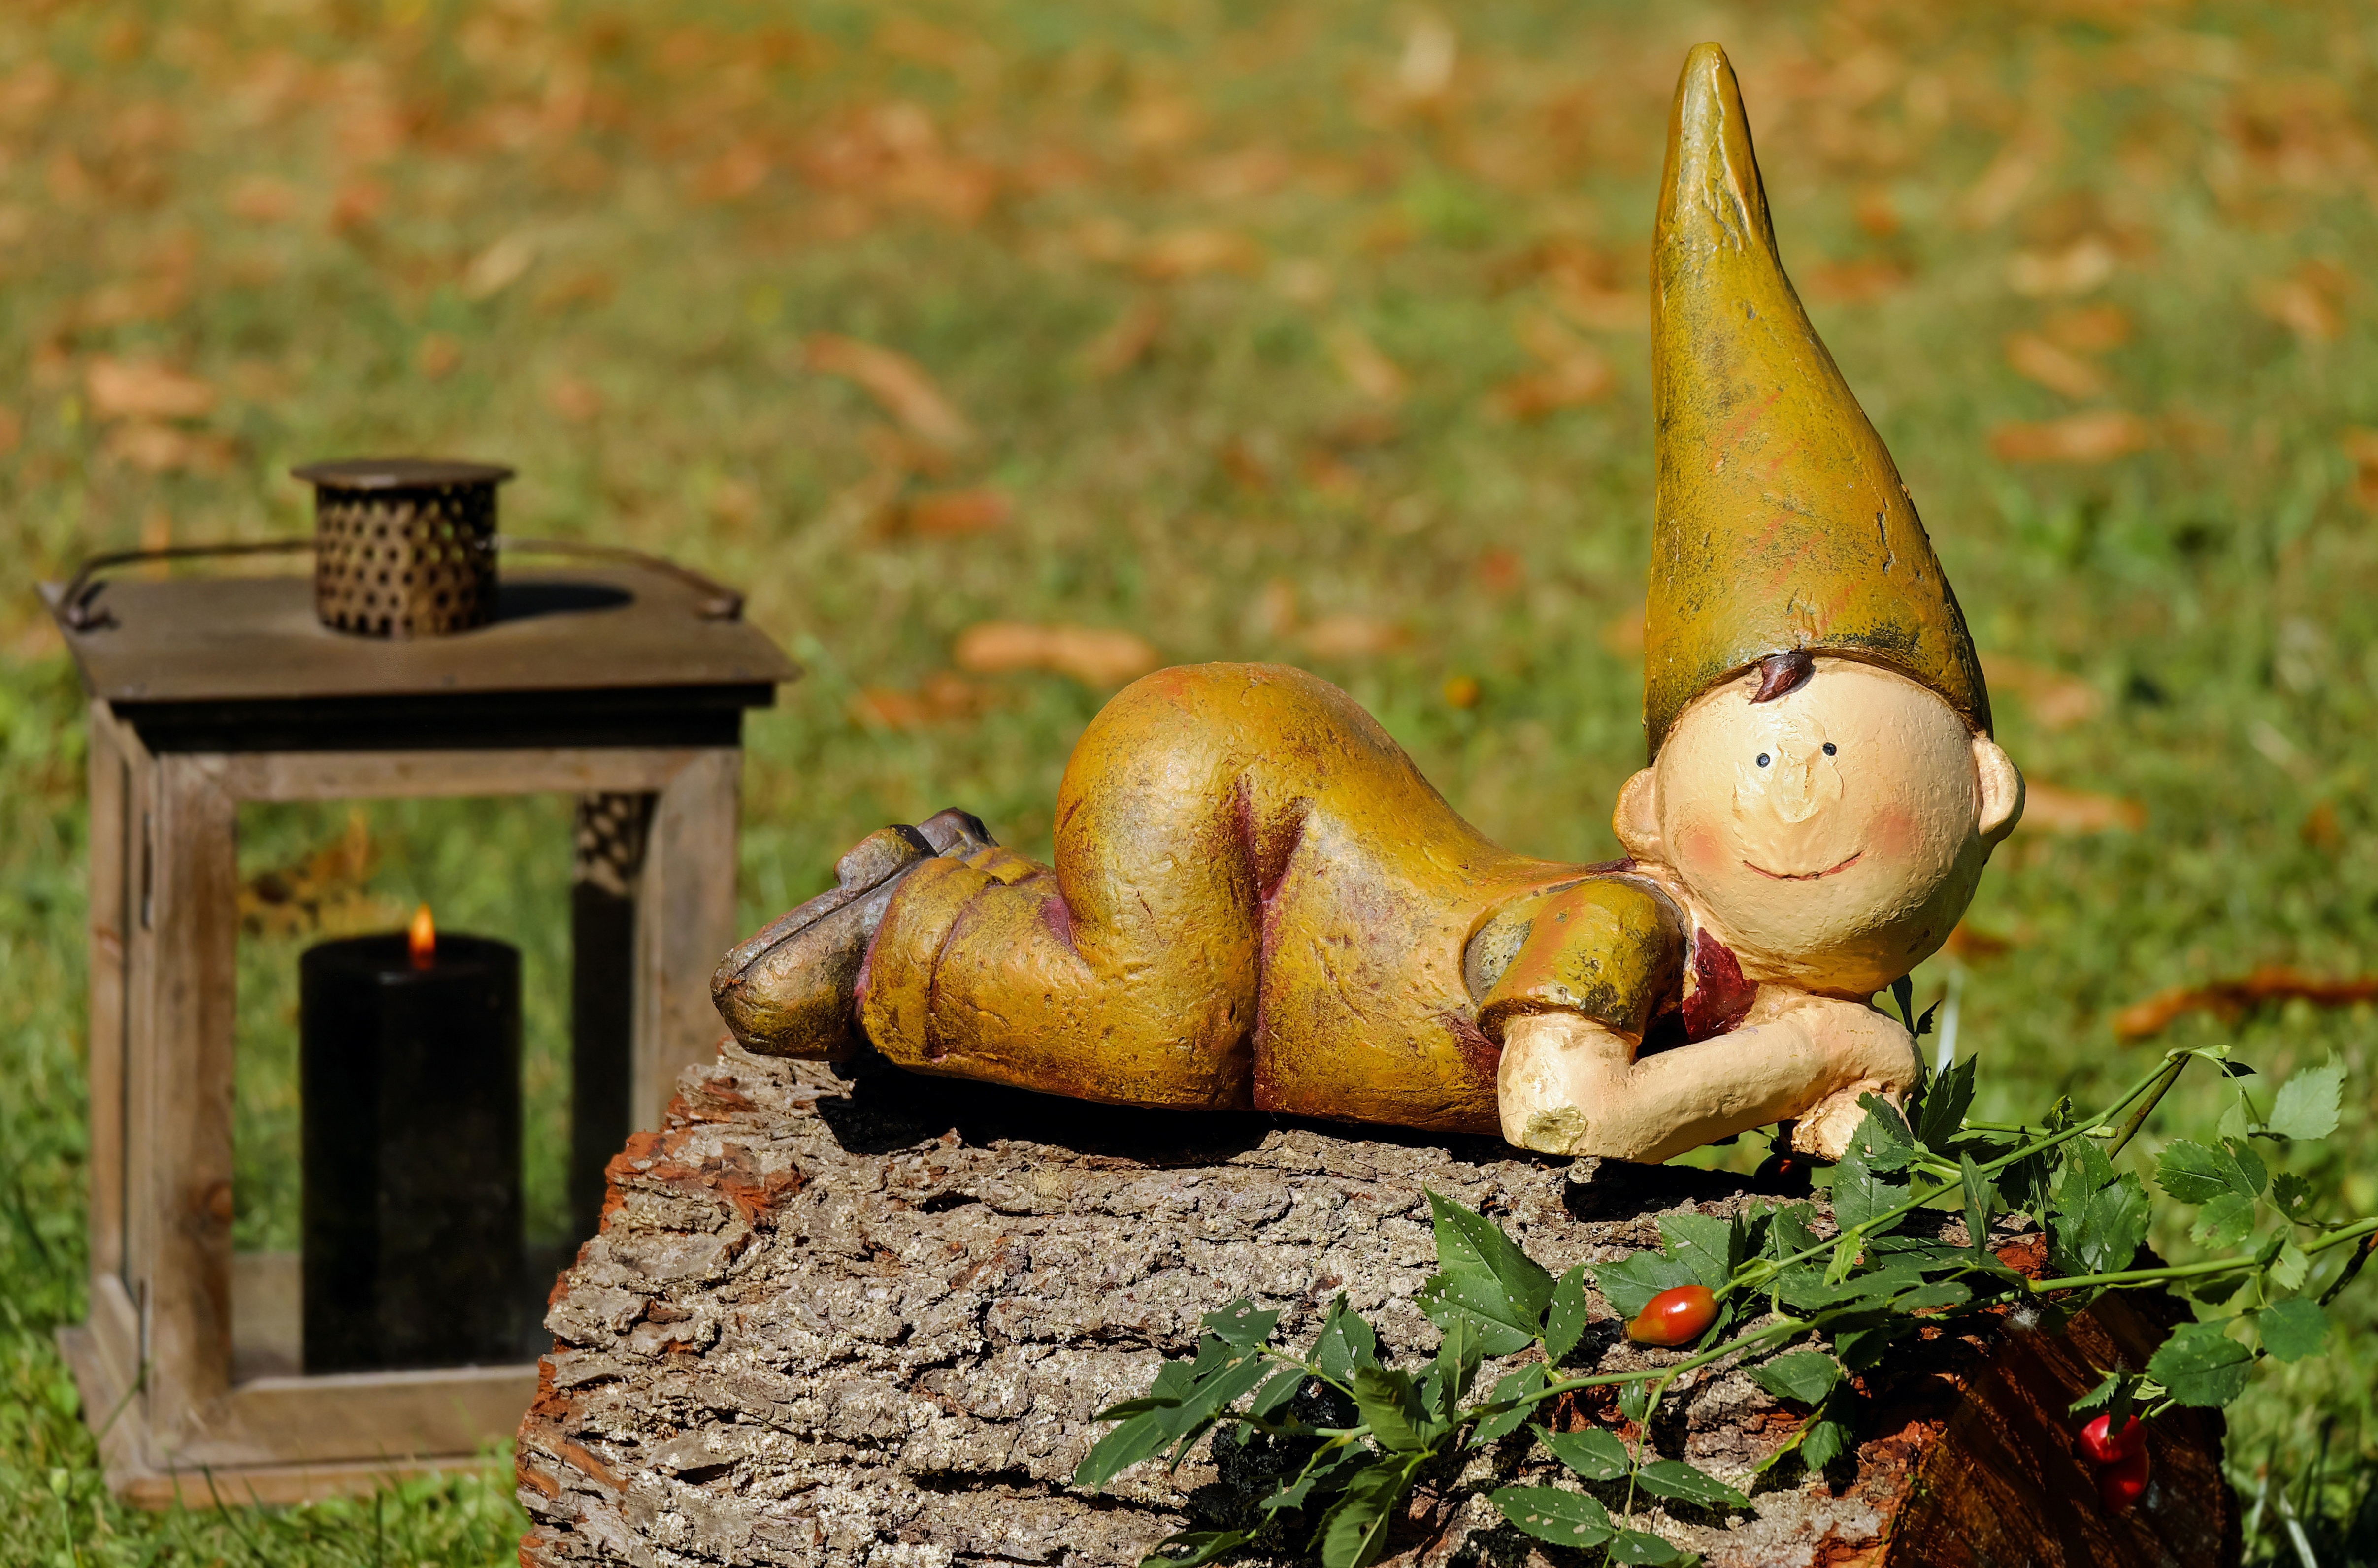
grass, leaf, flower, monument, statue, log, autumn, fig, sculpture, funny, carving, lying, imp, males, nature spirits, garden gnome, lawn ornament